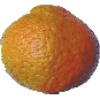
Label: mandarine